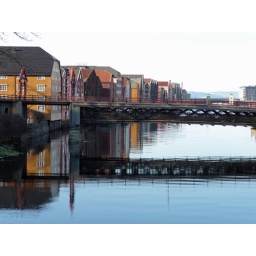
Gamle bybru og bryggene langs Nidelva. The old city bridge and old storage houses along the river in Trondheim, Norway